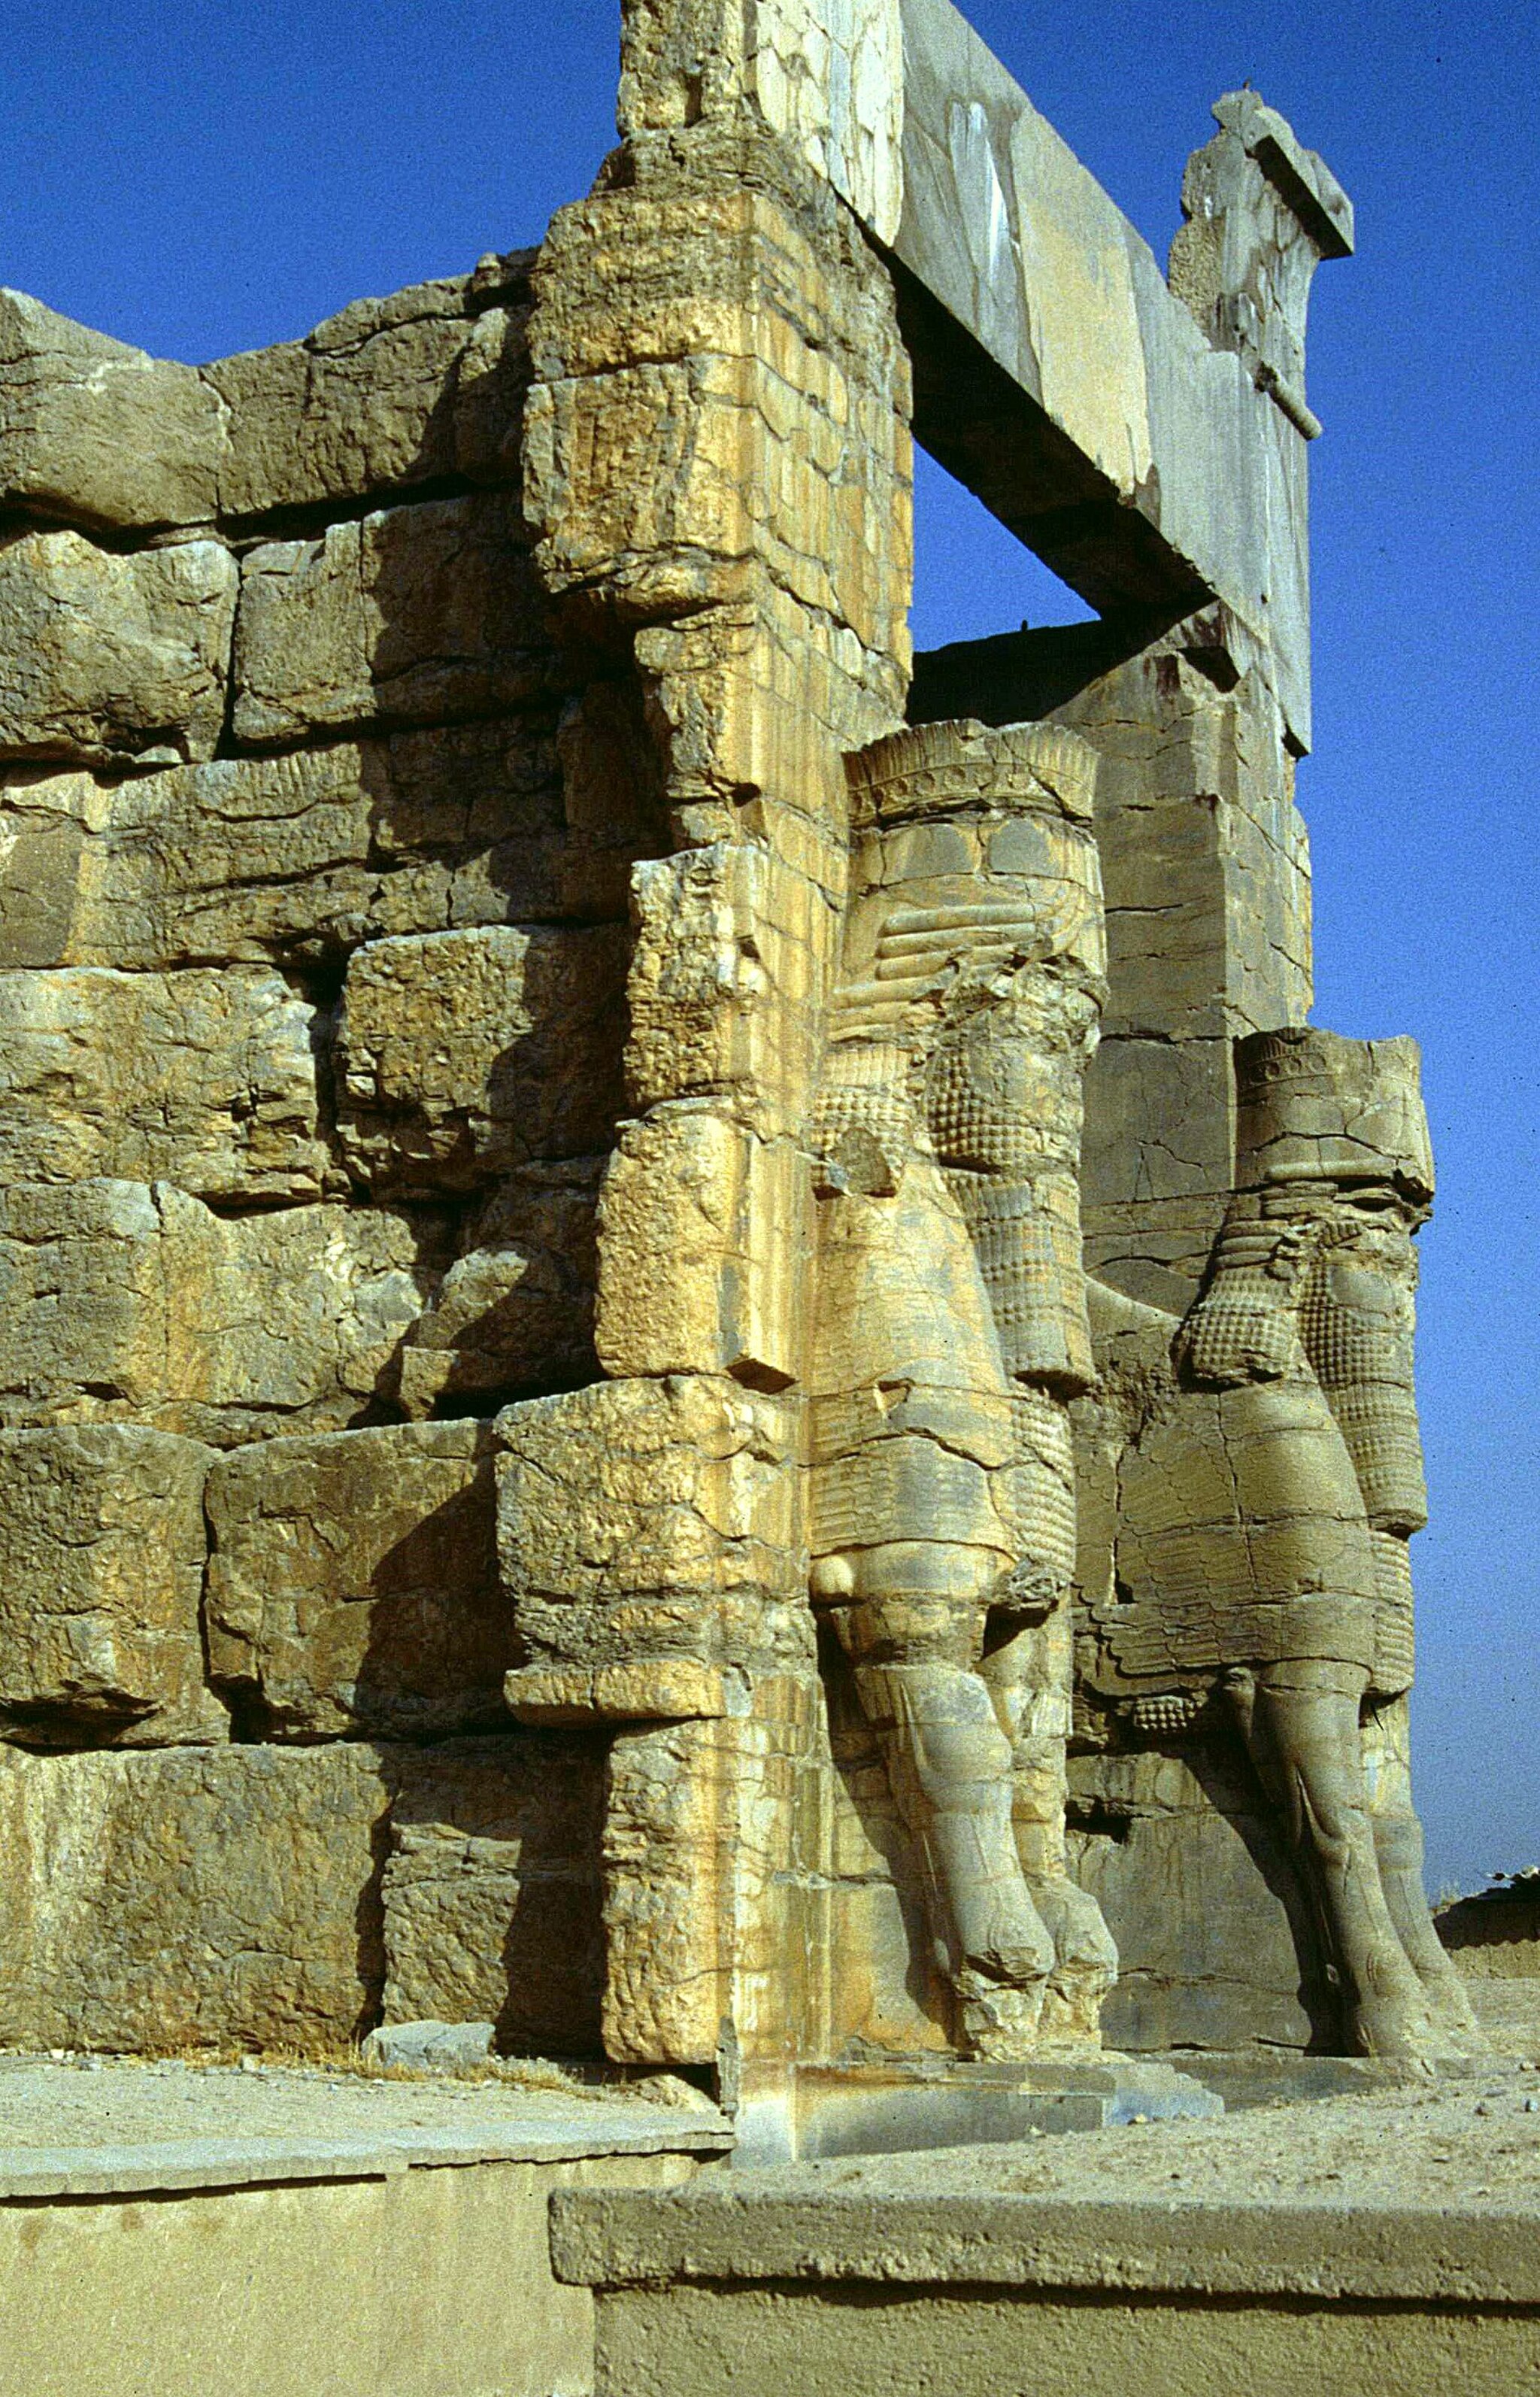
Title: IranPersepolisXerxesTor2
Description: Persepolis: Xerxes-Tor
Date: 1991-09
Categories: Self-published work, Files by Ziegler175, 1991 in Persepolis, September 1991 in Iran, Details of Gate of All Nations